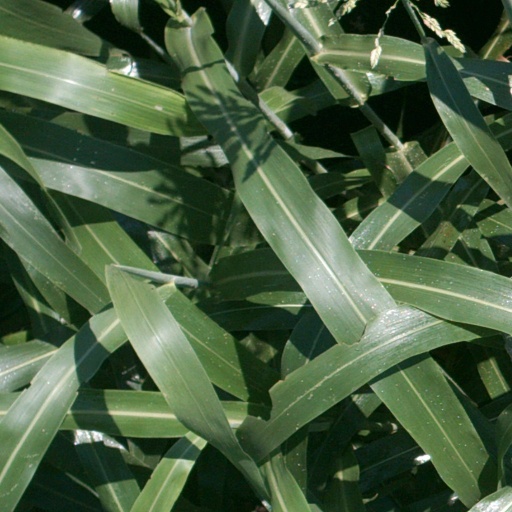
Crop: sorghum